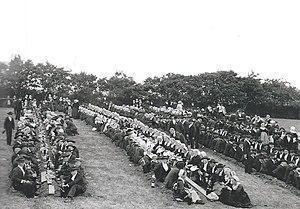
Une note à Scrignac en 1906 (photographie Roger Viollet).
Scrignac [skʁiɲak], est une commune du département du Finistère, dans la région Bretagne, en France. La commune fait partie du Parc naturel régional d'Armorique.